Reefing

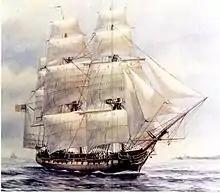
Square-rigged, 18th-century frigate, showing reef bands across the sails.

Square-rigged sails hang from a spar, called a yard. When reefed, the sail is pulled upwards and affixed to the yard at one of the reef bands that runs horizontally across the sail. Each reef band is a canvas-reinforced strip, which contains cringles—eyes through which the reefing points (short pieces of rope) pass that attach the sail to the yard. A sail may have several reef bands to shorten sail to different degrees.